Roxham Road

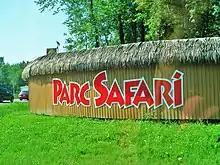
Parc Safari sign at Roxham Road and Route 202

A half-mile (800 m) from the turn to the northwest, the road reaches a cul-de-sac at the Canadian border, 0.6 mi (1 km) from its southern terminus. Large boulders and a gate obstruct vehicular passage, signage indicates in English and French that the road is closed and pedestrian traffic prohibited, and a tall pole with a light and monitoring station used by the U.S. Border Patrol. In the border vista there is a stone obelisk marking the border and a metal strip. Short gravel paths on either side of the barricades cross the border.